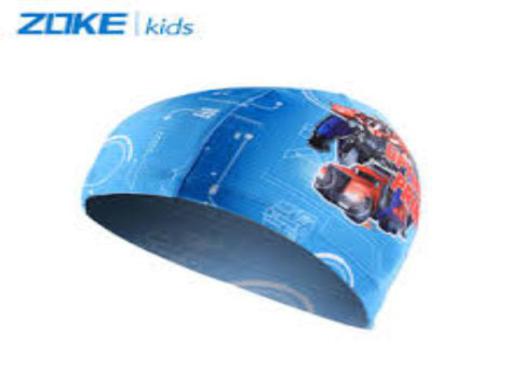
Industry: Clothes